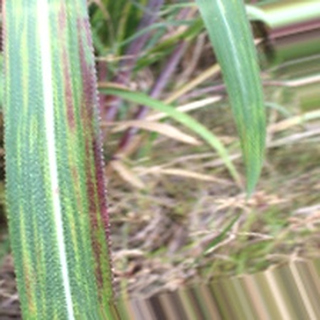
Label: sugarcane_bacterial_blight